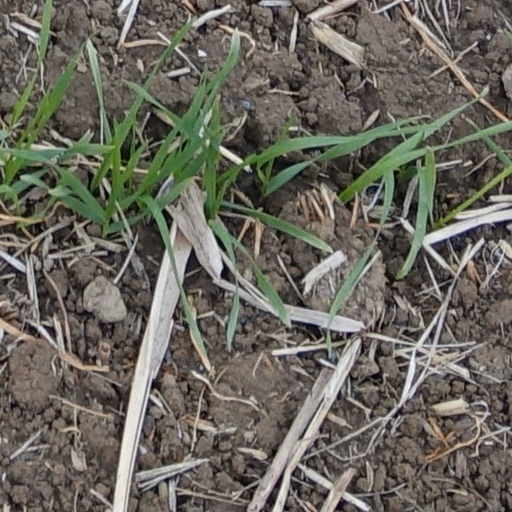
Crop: wheat